Vehicle registration plates of Quebec

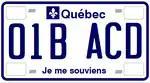

The Canadian province of Quebec first required its residents to register their motor vehicles in 1906. Registrants provided their own licence plates for display until 1908, when the province began to issue plates. Plates are currently issued by the Société de l'assurance automobile du Québec (Quebec Automobile Insurance Corporation).